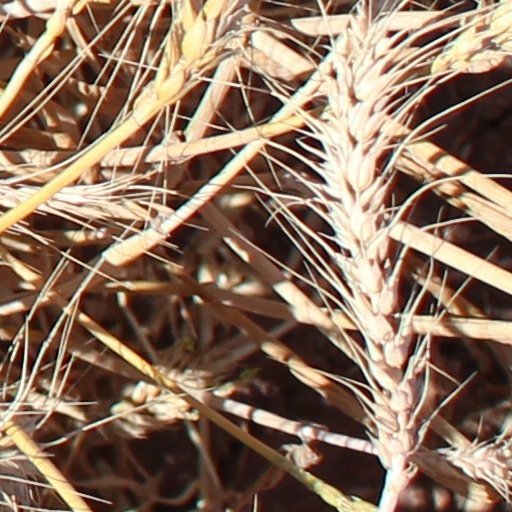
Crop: wheat